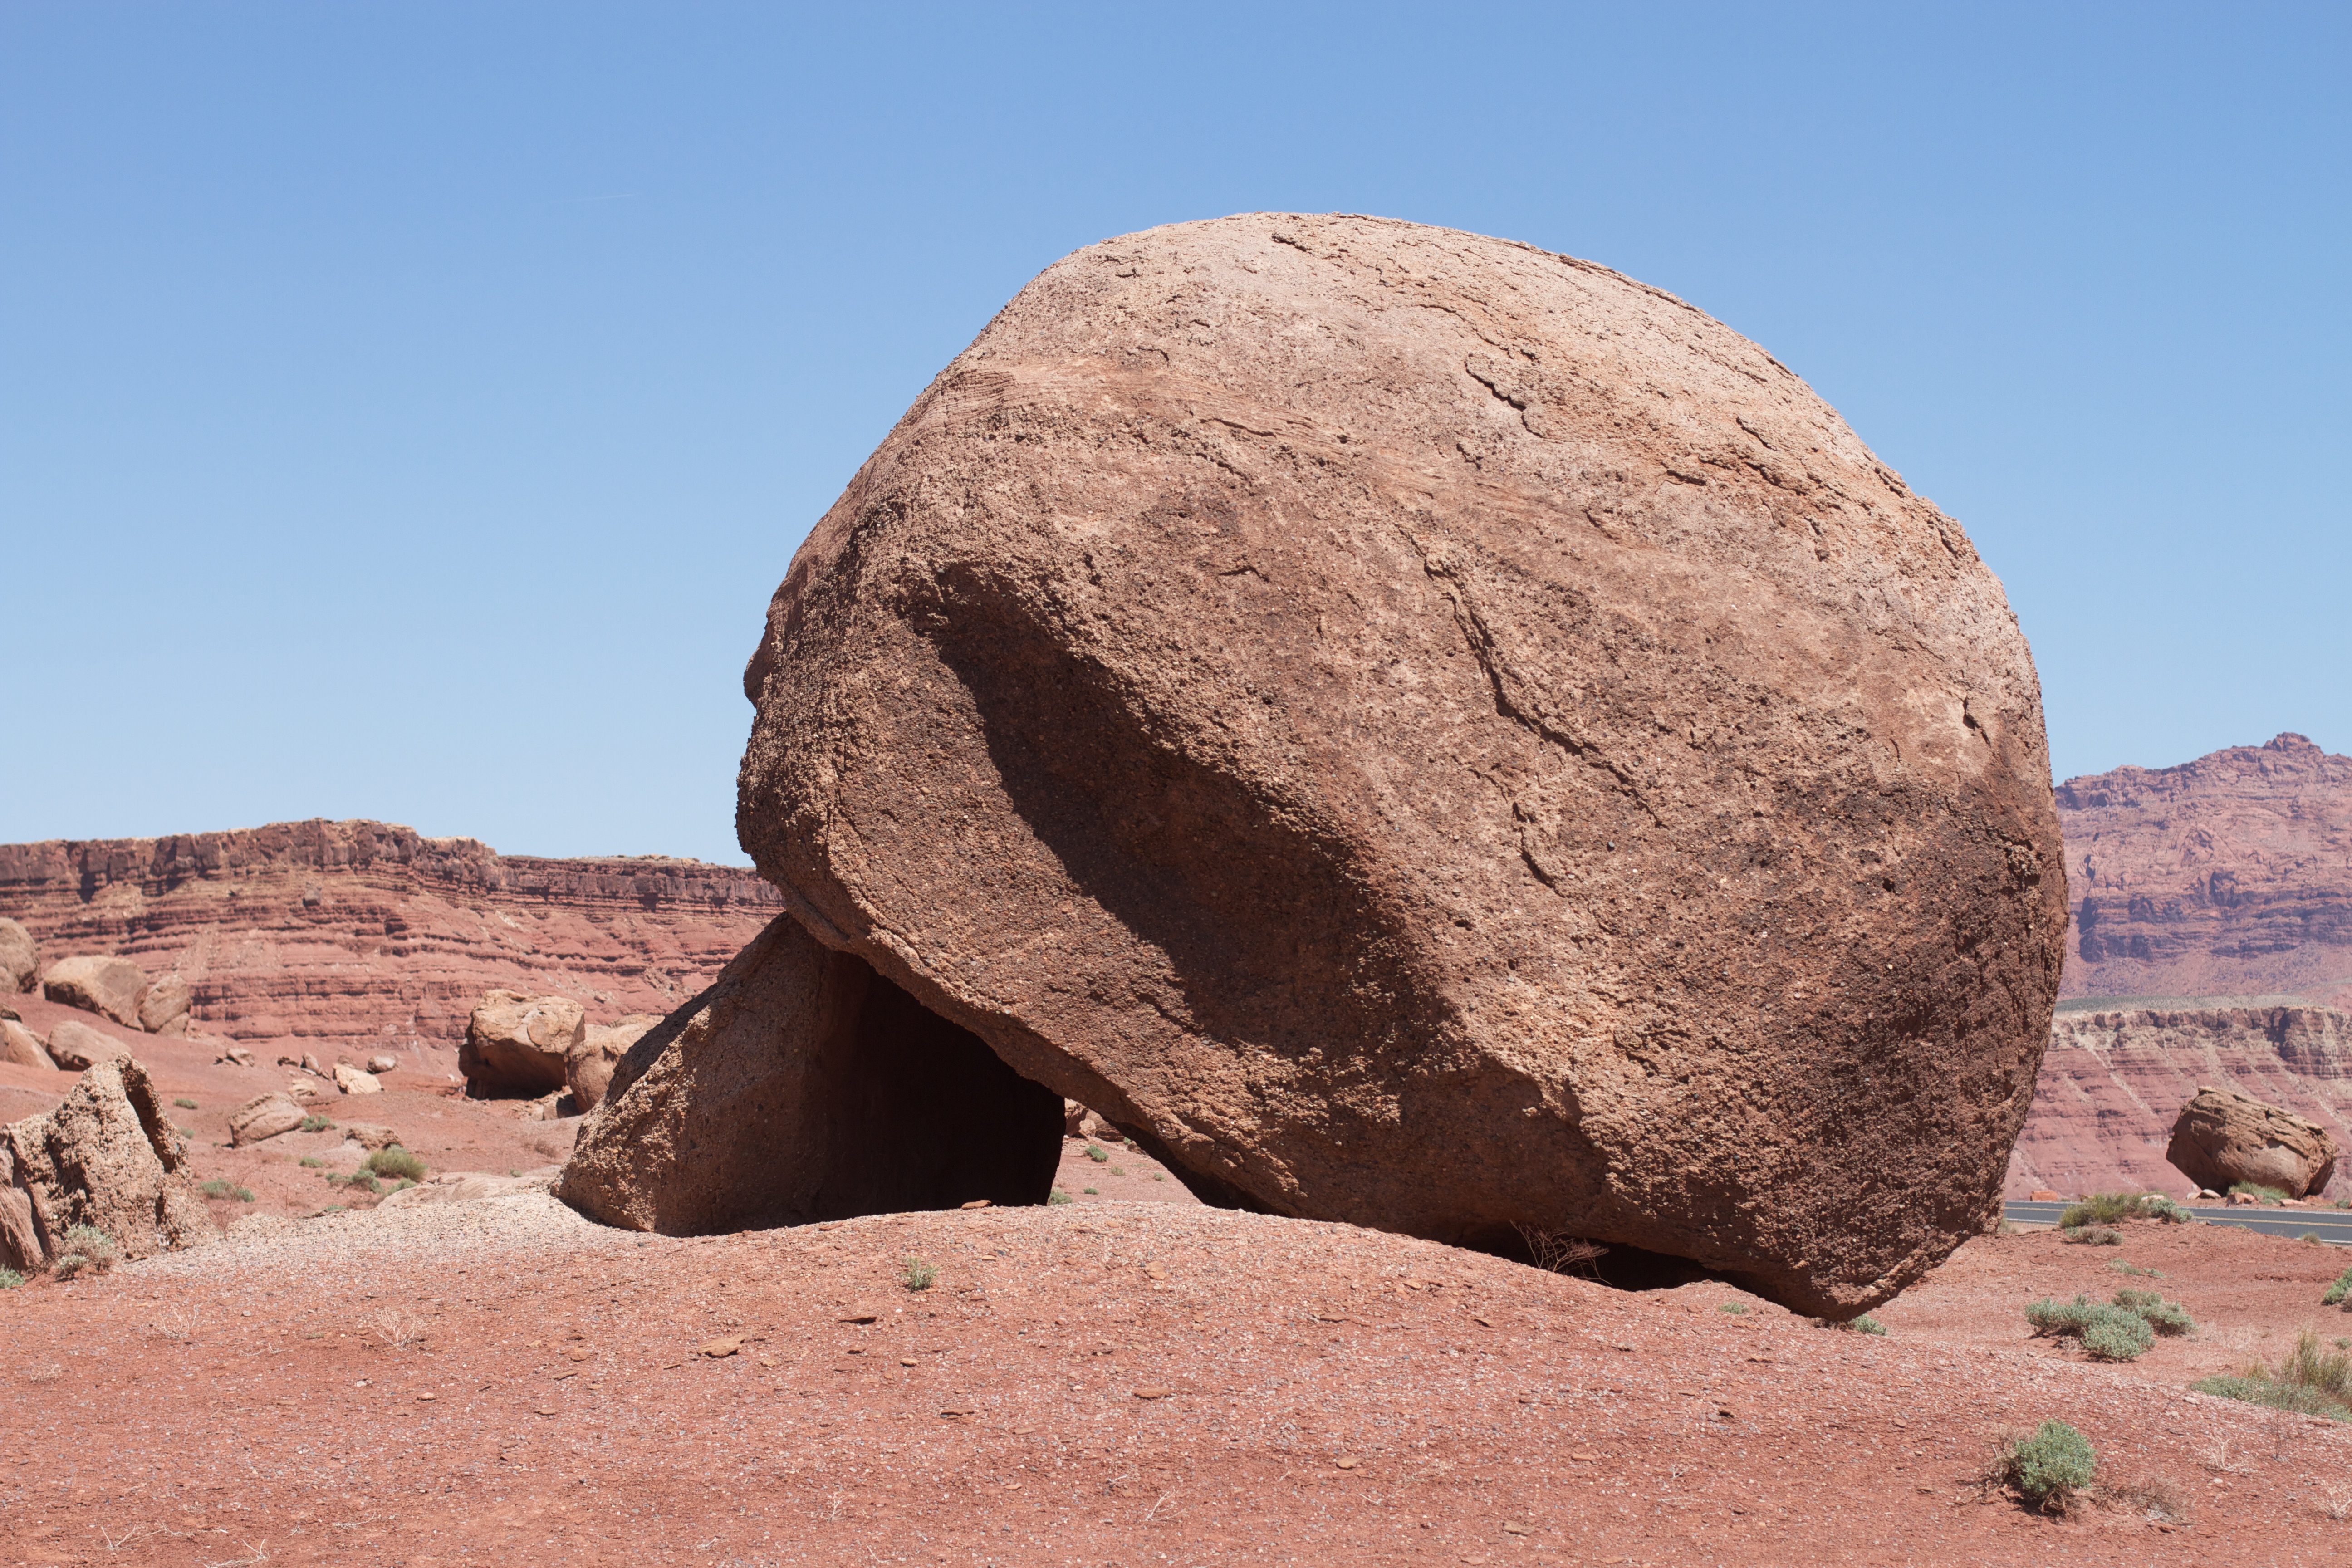
landscape, sand, rock, desert, valley, monument, formation, arch, soil, material, sculpture, geology, badlands, boulder, plateau, wadi, butte, monolith, ancient history, natural environment